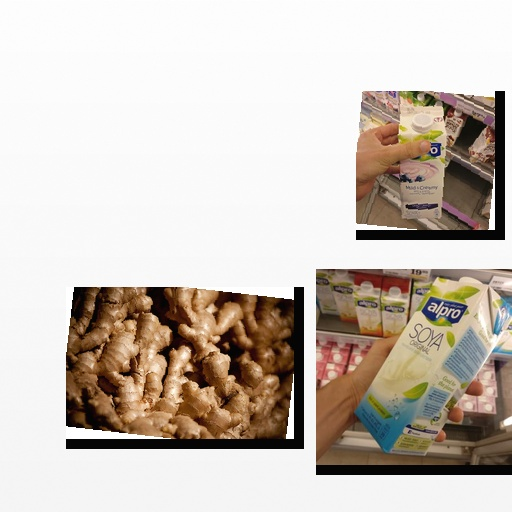
Food items: blueberry_soy_yogurt, soy_milk, ginger